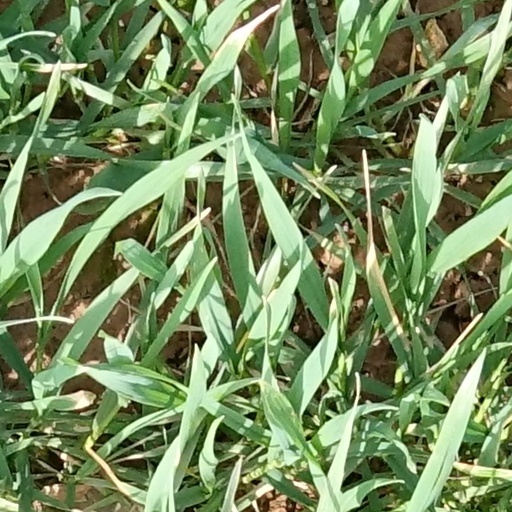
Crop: wheat